Madhya Kailash Temple, Midrand

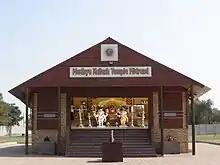

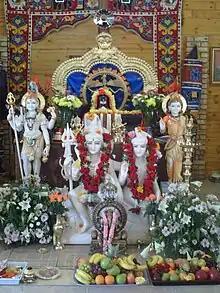

The Madhya Kailash Temple (Tamil: மத்திய கைலாசம்) is a Hindu temple in Midrand, South Africa. The temple is dedicated to Lord Shiva who is the formless, timeless and spaceless Supreme God in Shaivism, one of the major branches of Hinduism. The resident priest of the temple is Guru Nadarajah Sarma. It was built recently due to the increasing of the Hindu community in the area.